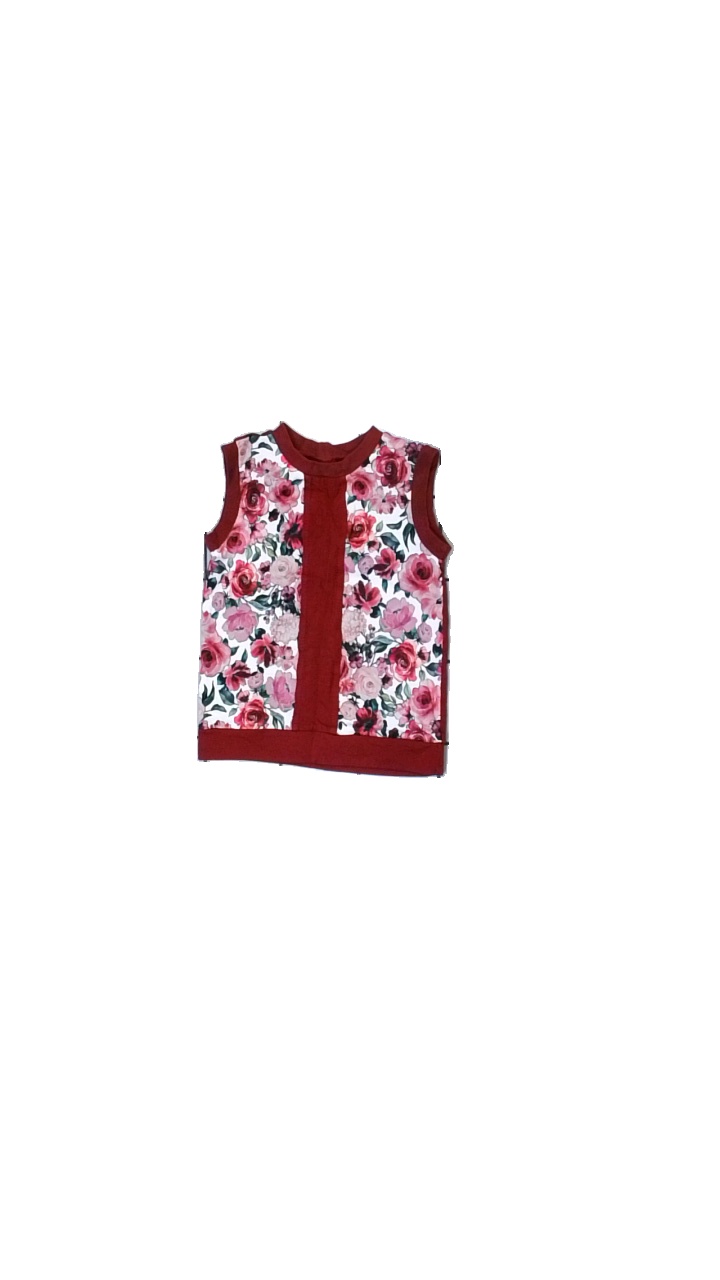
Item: Top (Children)
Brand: Homemade
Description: Childrens top with floral print
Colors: Blue, Red, Grey
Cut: Regular
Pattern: Floral print
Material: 100% Cotton
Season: All
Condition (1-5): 5
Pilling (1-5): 5
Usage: Reuse
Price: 50-100